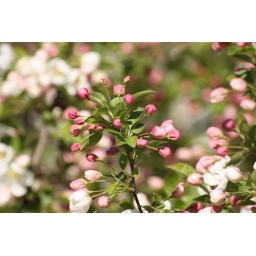
Flowering tree seen from my balcony in Annapolis, Maryland